Gerda Karstens

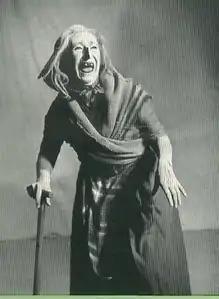
Gerda Karstens (1951)

Gerda Elisabeth Karstens (9 July 1903 – 13 June 1988) was a Danish ballet dancer with the Royal Danish Theatre where she became a soloist in 1942. She is remembered in particular for her interpretations of Madge in Bournonville's "La Sylphide" and the headmistress in David Lichine's "Graduation Ball". She performed these two roles during her retirement evening in 1956, after which she spent several years teaching mime.